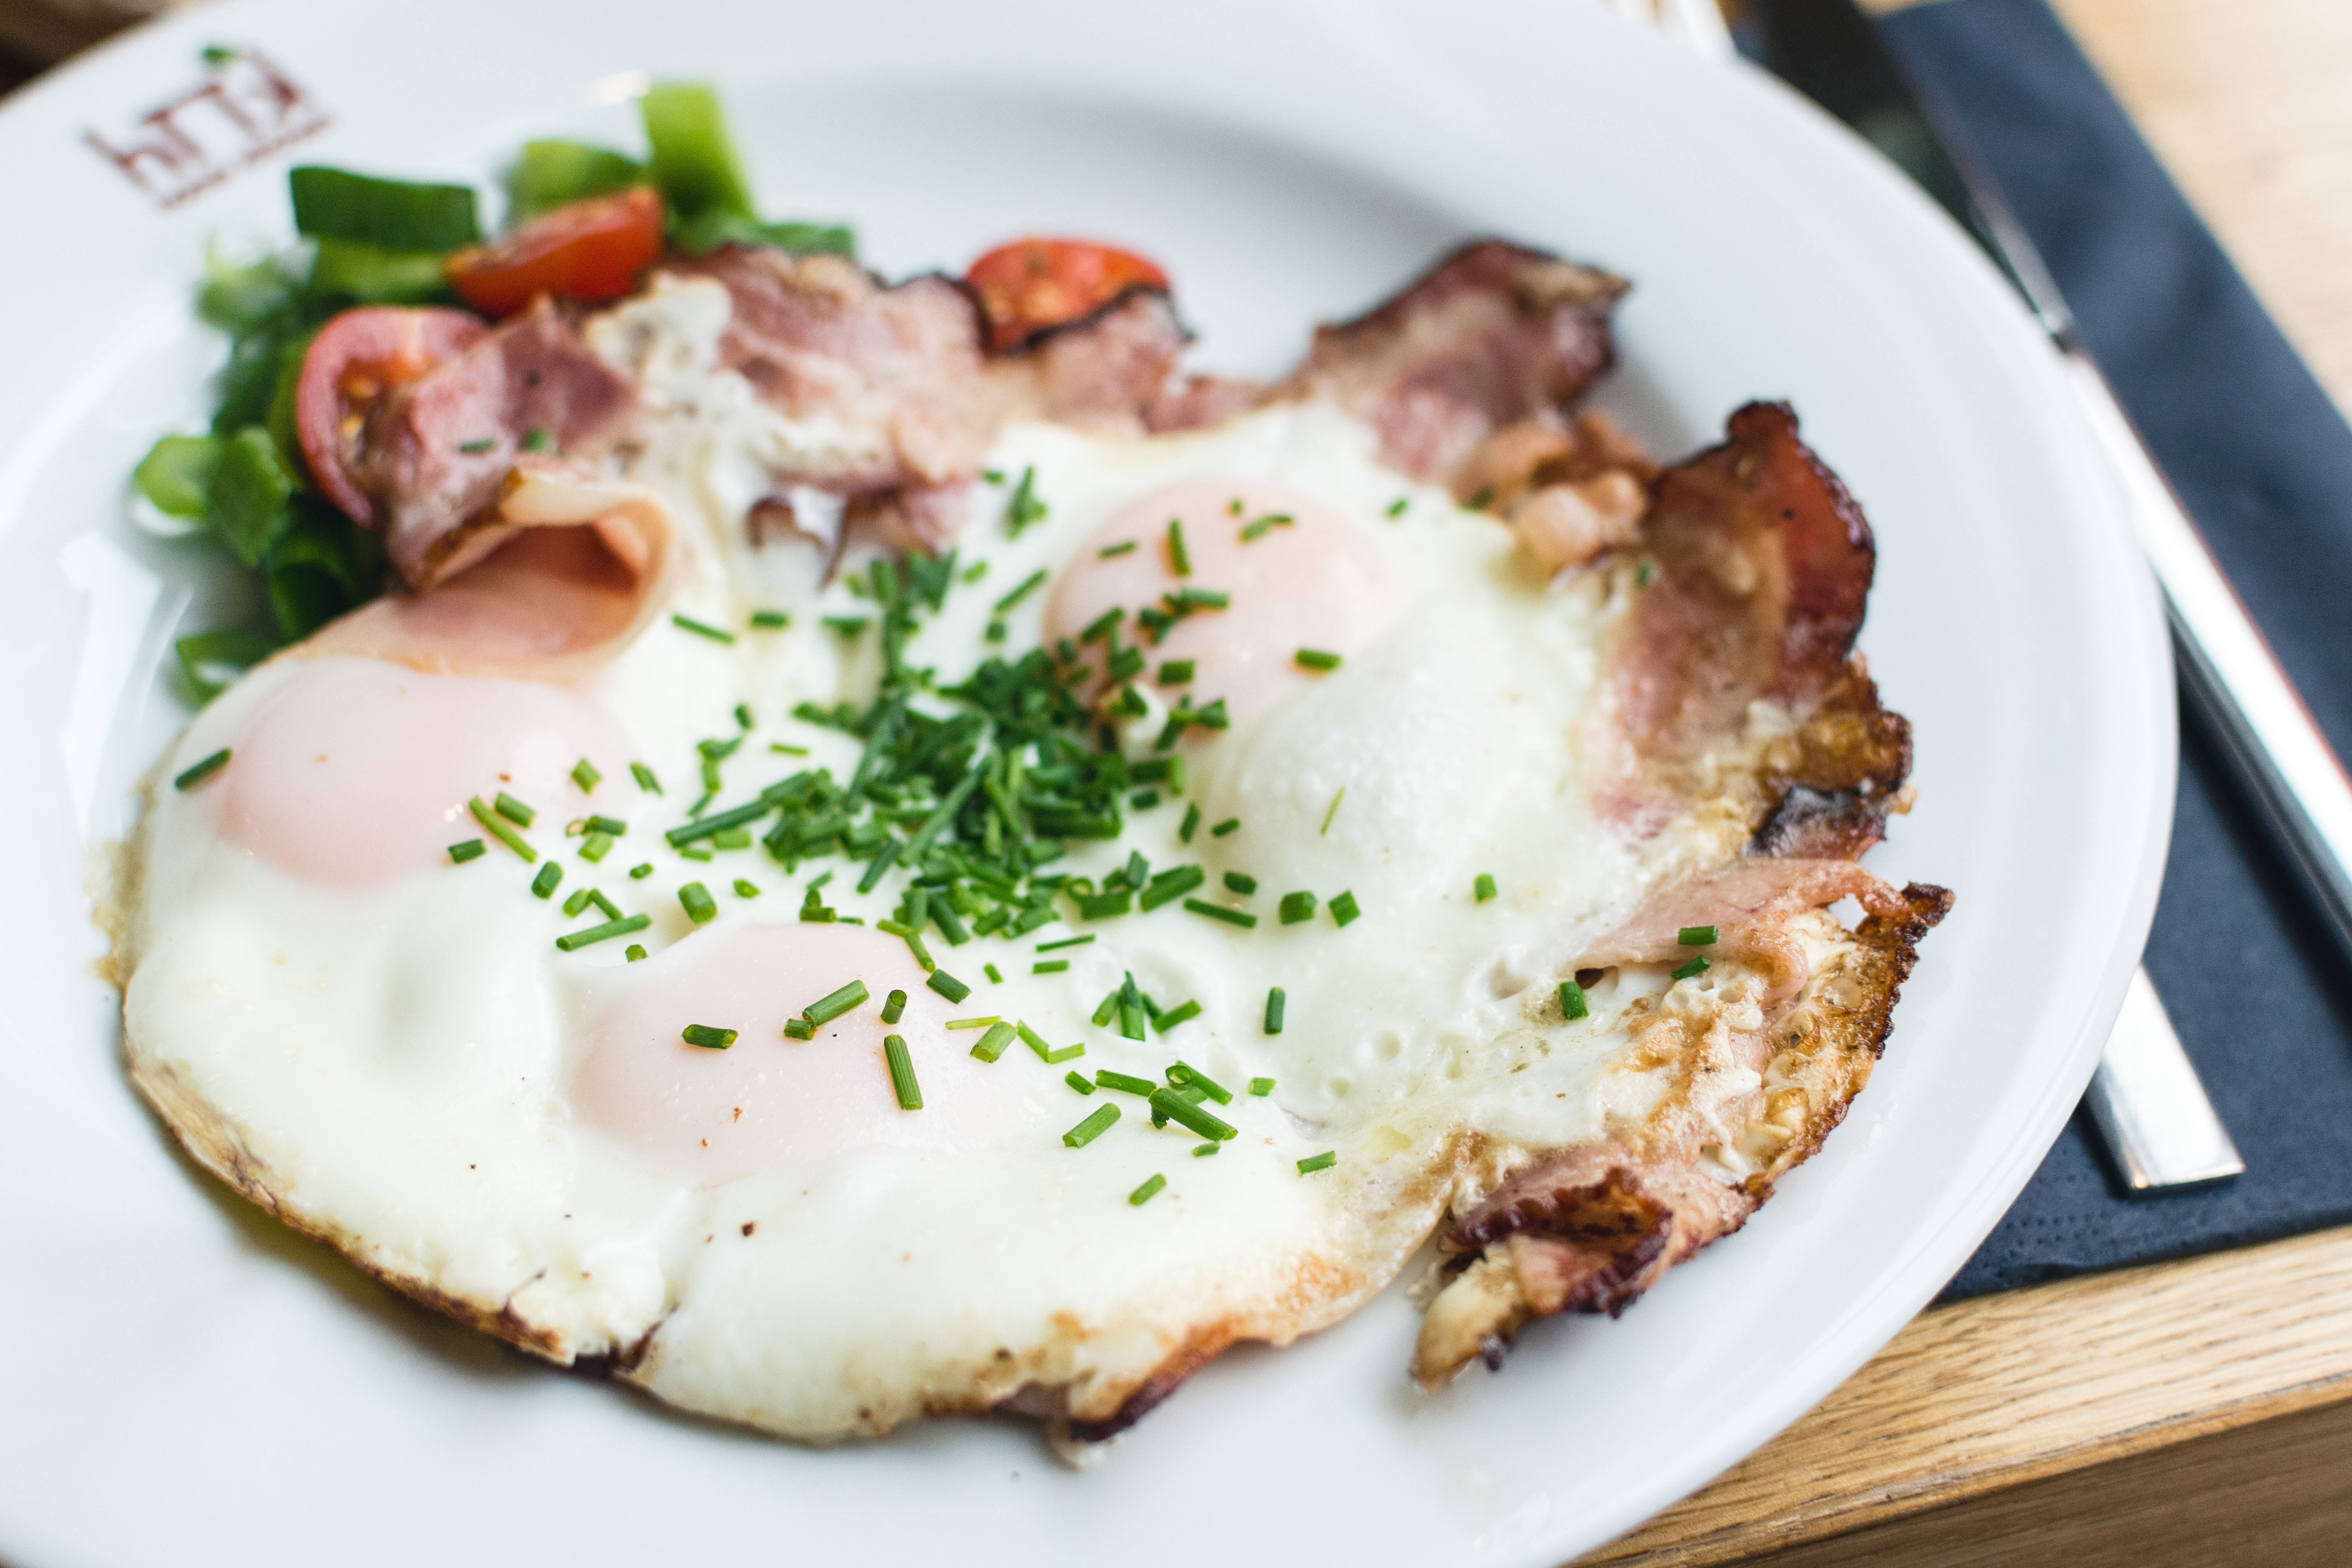
dish, food, cuisine, ingredient, breakfast, brunch, vegetarian food, produce, comfort food, staple food, fried egg, recipe, meal, meat, poached egg, fried food, american food